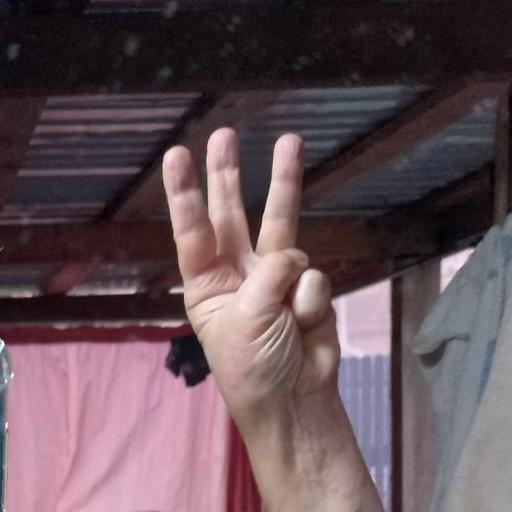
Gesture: three